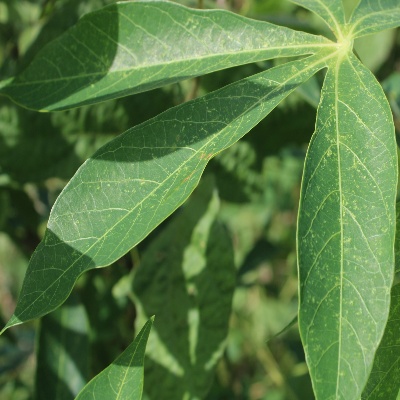
Crop: Cassava
Condition: green mite